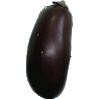
Label: eggplant